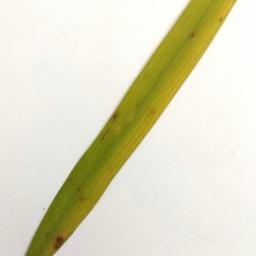
Label: Rice___Brown_Spot